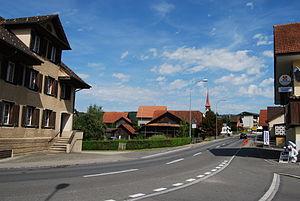
Ermensee est une commune suisse du canton de Lucerne, située dans l'arrondissement électoral de Hochdorf.